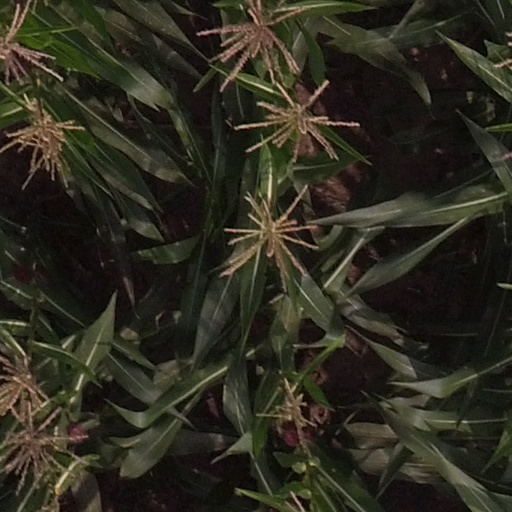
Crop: maize; corn